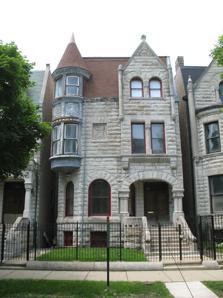
Building: Ida B. Wells-Barnett House
Country: United States of America
Year built: 1889
Historic house in Illinois, United States United States historic place Ida B. Wells-Barnett House U.S. National Register of Historic Places U.S. National Historic Landmark Chicago Landmark June 1, 2007 view Show map of Chicago metropolitan area Show map of Illinois Show map of the United States Location 3624 S. Martin Luther King Jr. Blvd., Chicago, IL Coordinates 41°49′47″N 87°37′3″W / 41.82972°N 87.61750°W / 41.82972; -87.61750 Built 1889 ( 1889 ) Architectural style Renaissance Revival NRHP reference No. 74000757 Significant dates Added to NRHP May 30, 1974 Designated NHL May 30, 1974 Designated CL October 2, 1995 The Ida B. Wells-Barnett House was the residence of civil rights advocate Ida B. Wells (1862–1931) and her husband Ferdinand Lee Barnett from 1919 to 1930. It is located at 3624 S. Dr. Martin Luther King Jr. Drive in the Bronzeville section of the Douglas community area on the South Side of Chicago, Illinois . It was designated a Chicago Landmark on October 2, 1995. It was listed on the National Register of Historic Places and as a National Historic Landmark on May 30, 1974. Description and history The Ida B. Wells-Barnett House is located on Chicago's South Side, on the west side of Martin Luther King Jr. Drive roughly midway between 35th and 37th streets. It is a three-story structure built out of ashlar granite in the Romanesque Revival style which was popular around 1890. The front facade is divided into a large right bay, a smaller left bay, and an angled left corner section, from which a turreted bay projects on the second and third levels. The main entrance is deeply recessed behind a segmented arch in the right bay; the other bays have windows set in round-arch openings. The right bay is topped by a gabled wall dormer with a pair of round-arch windows at its center. The interior's original layout had a side hall plan, with public rooms on the ground floor, bedrooms on the second, and a ballroom on the third. The building has been subdivided into apartments. The house was built about 1889–90 to a design by architect Joseph Thain. It was purchased in 1919 by writer and activist Ida B. Wells and her husband, attorney Ferdinand Lee Barnett , and served as the couple's home until 1929. Of three addresses they were known to have lived at in Chicago, this is the best preserved. Wells, born into slavery in Mississippi in 1862, was educated at Rust College and became a teacher. She was an outspoken advocate for African-American civil rights, and regularly wrote about the brutality of the Jim Crow south, particularly on the subject of lynching . In the early 1890s she met Barnett, a Chicago attorney also active in civil rights; they married in 1895. Wells continued her writing and activism, and was a founding organizer of the NAACP . Gallery Tribute on front lawn Tribute continued See also Wikimedia Commons has media related to Ida B. Wells-Barnett House . List of National Historic Landmarks in Illinois National Register of Historic Places listings in South Side Chicago Notes